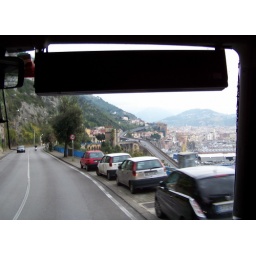
Highway overlooking the city of Salerno, Italy. Seen from a SITA highway bus in October 2010.